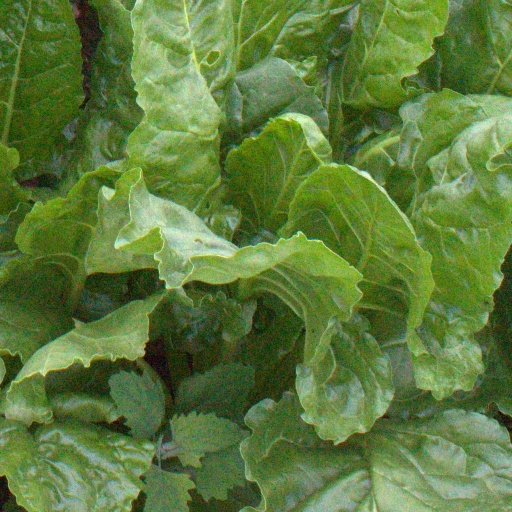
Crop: sugar beet